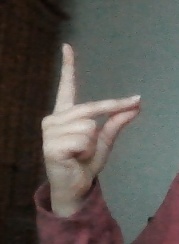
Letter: ta